The Vigilantes

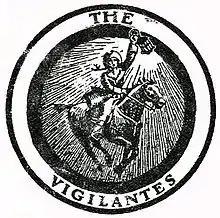
Publisher's design in "Fifes and Drums Vigilantes", 1917

The Vigilantes was a twentieth-century American publishing syndicate. Their pamphlets and newspapers were distributed with the intention of inspiring patriotism and Allied involvement in World War I. The membership was largely composed of men, who dominated its leadership, though much of the content was produced by women and appeared pseudonymously as the work of "the Vigilantes". A contemporary review noted the "breathless cries of song wrung mostly from the hearts of our women."